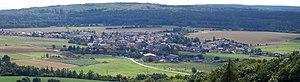
Broumy est une commune du district de Beroun, dans la région de Bohême-Centrale, en République tchèque. Sa population s'élevait à 974 habitants en 2020.